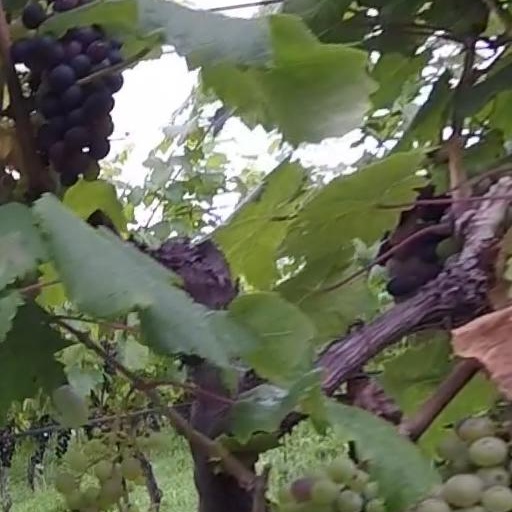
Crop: grape